Duncan Rae

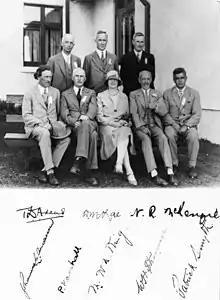
Rae (back row, centre) with other teachers in 1930

Duncan McFadyen Rae (2 June 1888 – 3 February 1964) was a New Zealand politician of the National Party.